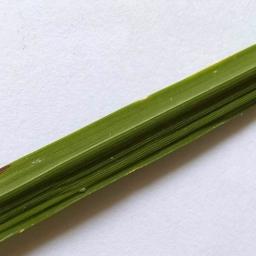
Label: Rice___Brown_Spot